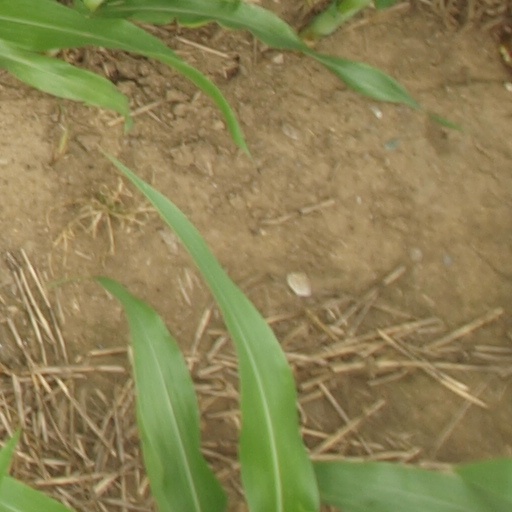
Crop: maize; corn